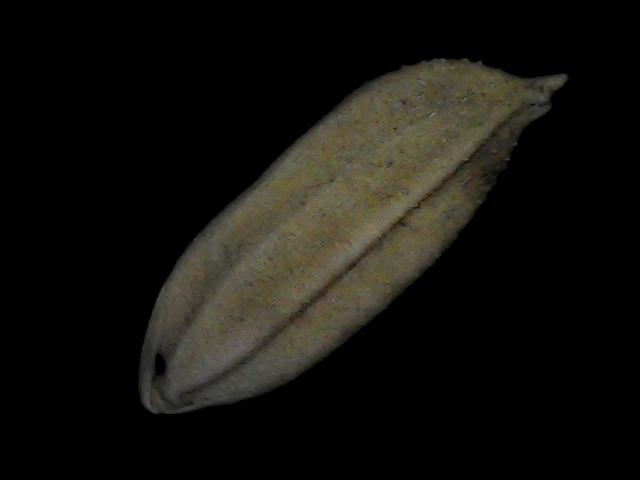
Rice variety: Bd72